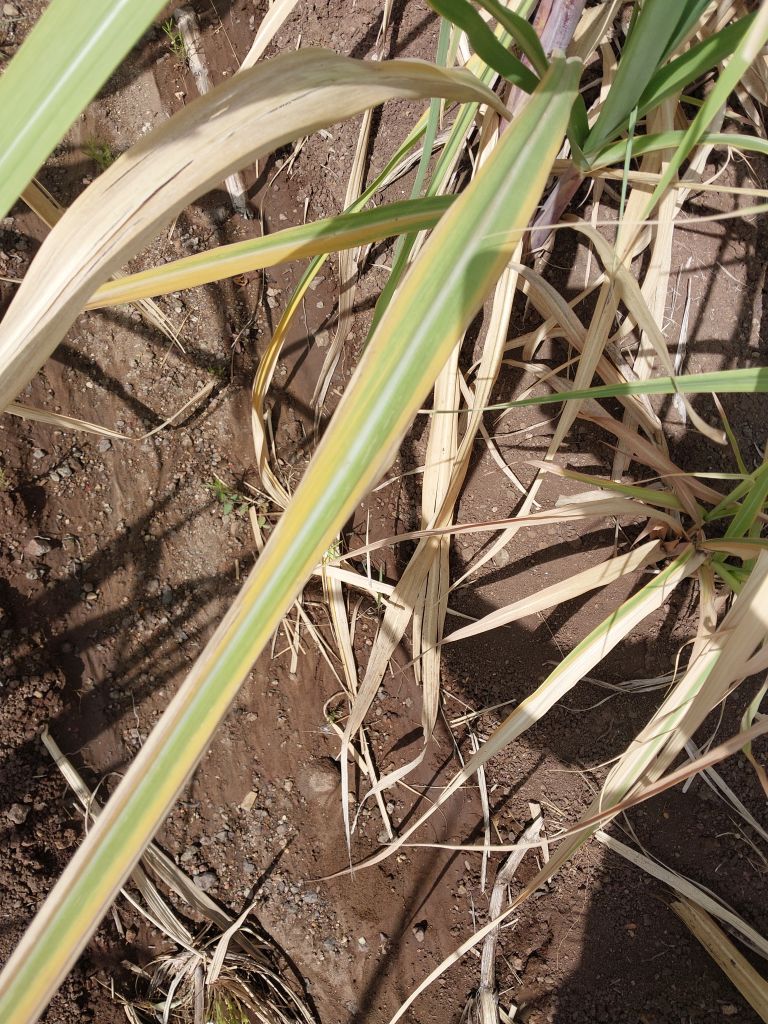
Label: Yellow Leaf